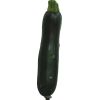
Label: Zucchini dark 1